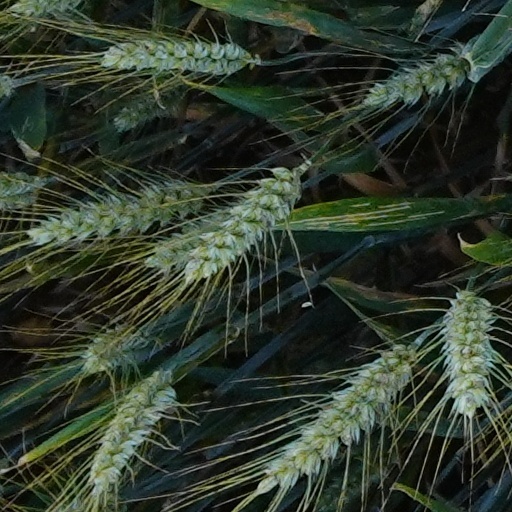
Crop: wheat